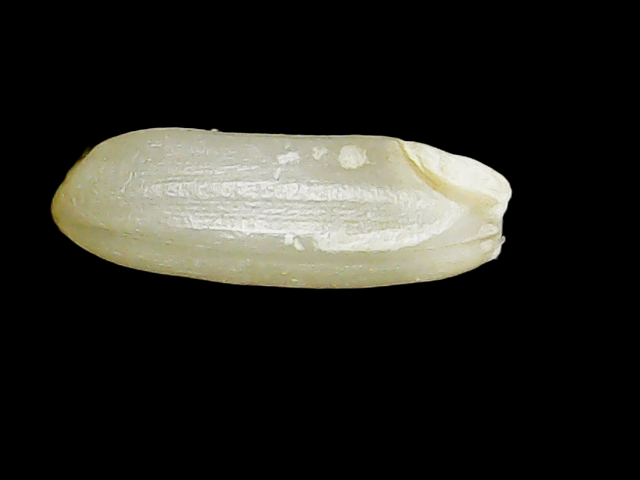
Rice variety: Binadhan23